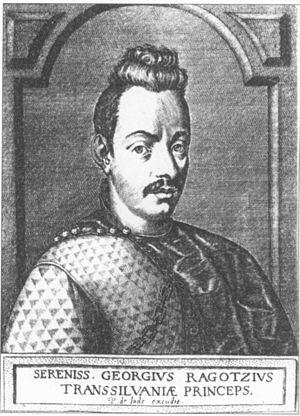
Georges II Rákóczi de Felsővadász, né le 30 janvier 1621 à Sárospatak et mort le 7 juin 1660 à Nagyvárad, fut prince de Transylvanie de 1648 à 1657 puis de 1658 à 1659 et enfin prétendant de 1659 à 1660.
Les personnalités suivantes sont nées ou ont séjourné à Košice :
La première guerre du Nord désigne un ensemble de conflits autour de la mer Baltique entre 1655 et 1660. Elle oppose la Suède à la Pologne-Lituanie, à la Russie, au Brandebourg-Prusse, à la monarchie des Habsbourgs et au Danemark-Norvège. Les Provinces-Unies interviennent à plusieurs reprises contre la Suède.